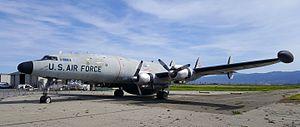
Le Lockheed EC-121 Warning Star est un avion de surveillance radar utilisé par l'United States Air Force et l'US Navy entre 1954 et 1978. Il s'agit de la version militaire du Lockheed Constellation et comporte deux grands radômes, un dôme vertical au-dessus et un autre horizontal sous le fuselage. Les EC-121 ont également été utilisés pour la collecte de renseignements. Les versions de l'US Navy initialement acquises avaient pour désignation WV-1, WV-2, et WV-3.